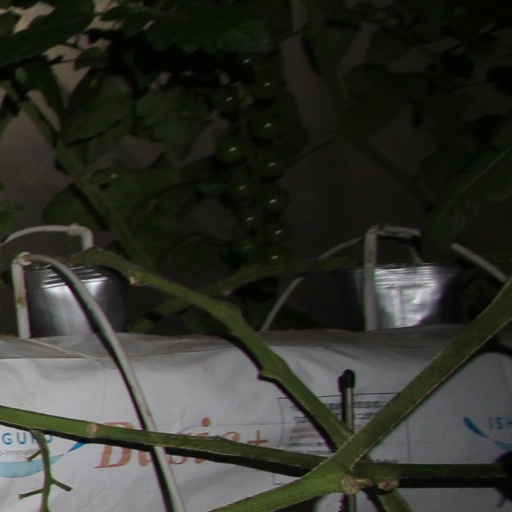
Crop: tomato